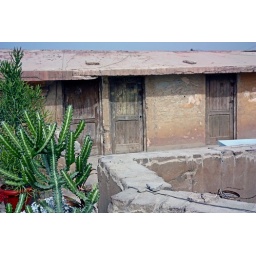
Old servant's quarters on the roof of building 15 in Maadi Cairo, Egypt